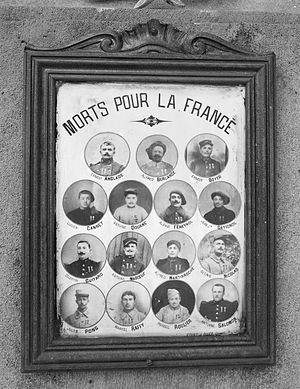
Mort pour la France
På Kirkegården i Montaigut-le-Blanc, er opsat denne mindeplade for soldater dræbt under første verdenskrig (Puy-de-Dôme, Frankrig).
Mort pour la France er en betegnelse, der bruges i fransk lov, for personer, der er blevet dræbt under en konflikt, sædvanligvis mens de tjente landet.